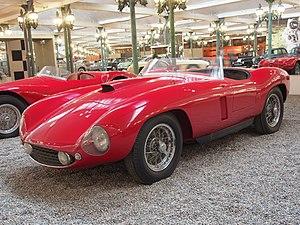
Cette liste présente les véhicules automobiles protégés au titre des monuments historiques en France.